Nathaniel West Buildings

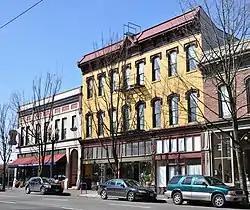
The buildings' exterior in 2012

The Nathaniel West Buildings in southeast Portland, Oregon, United States, are listed on the National Register of Historic Places. The two structures are part of a group of three, including West's Block, built by West in the late 19th century.